Maria Helena Vieira da Silva

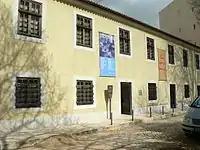
Árpád Szenes-Vieira da Silva Foundation, Lisbon

She exhibited her work widely, winning a prize for painting at the São Paulo Art Biennial in São Paulo in 1961.